Thomas Coton

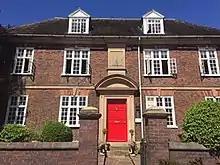
Thomas Coton's original school.

In 1686, a school was founded in his name. In his will, Thomas Coton had set aside land as an income for rent in a trust, to pay for the upkeep of the building, teachers and school equipment, including bibles. This act ensured that education in the village continued as a trust well into the 1800s and was documented in the Parliamentary review of trusts in 1835.